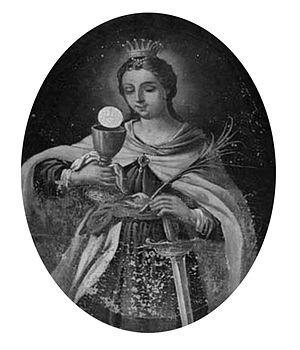
Sainte Barbe (photo du ministère de la culture)
François Hillenweck est un peintre français, né à Thann en Alsace en 1673 et mort dans la même ville en 1748.